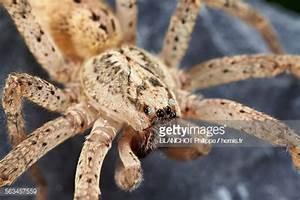
spider